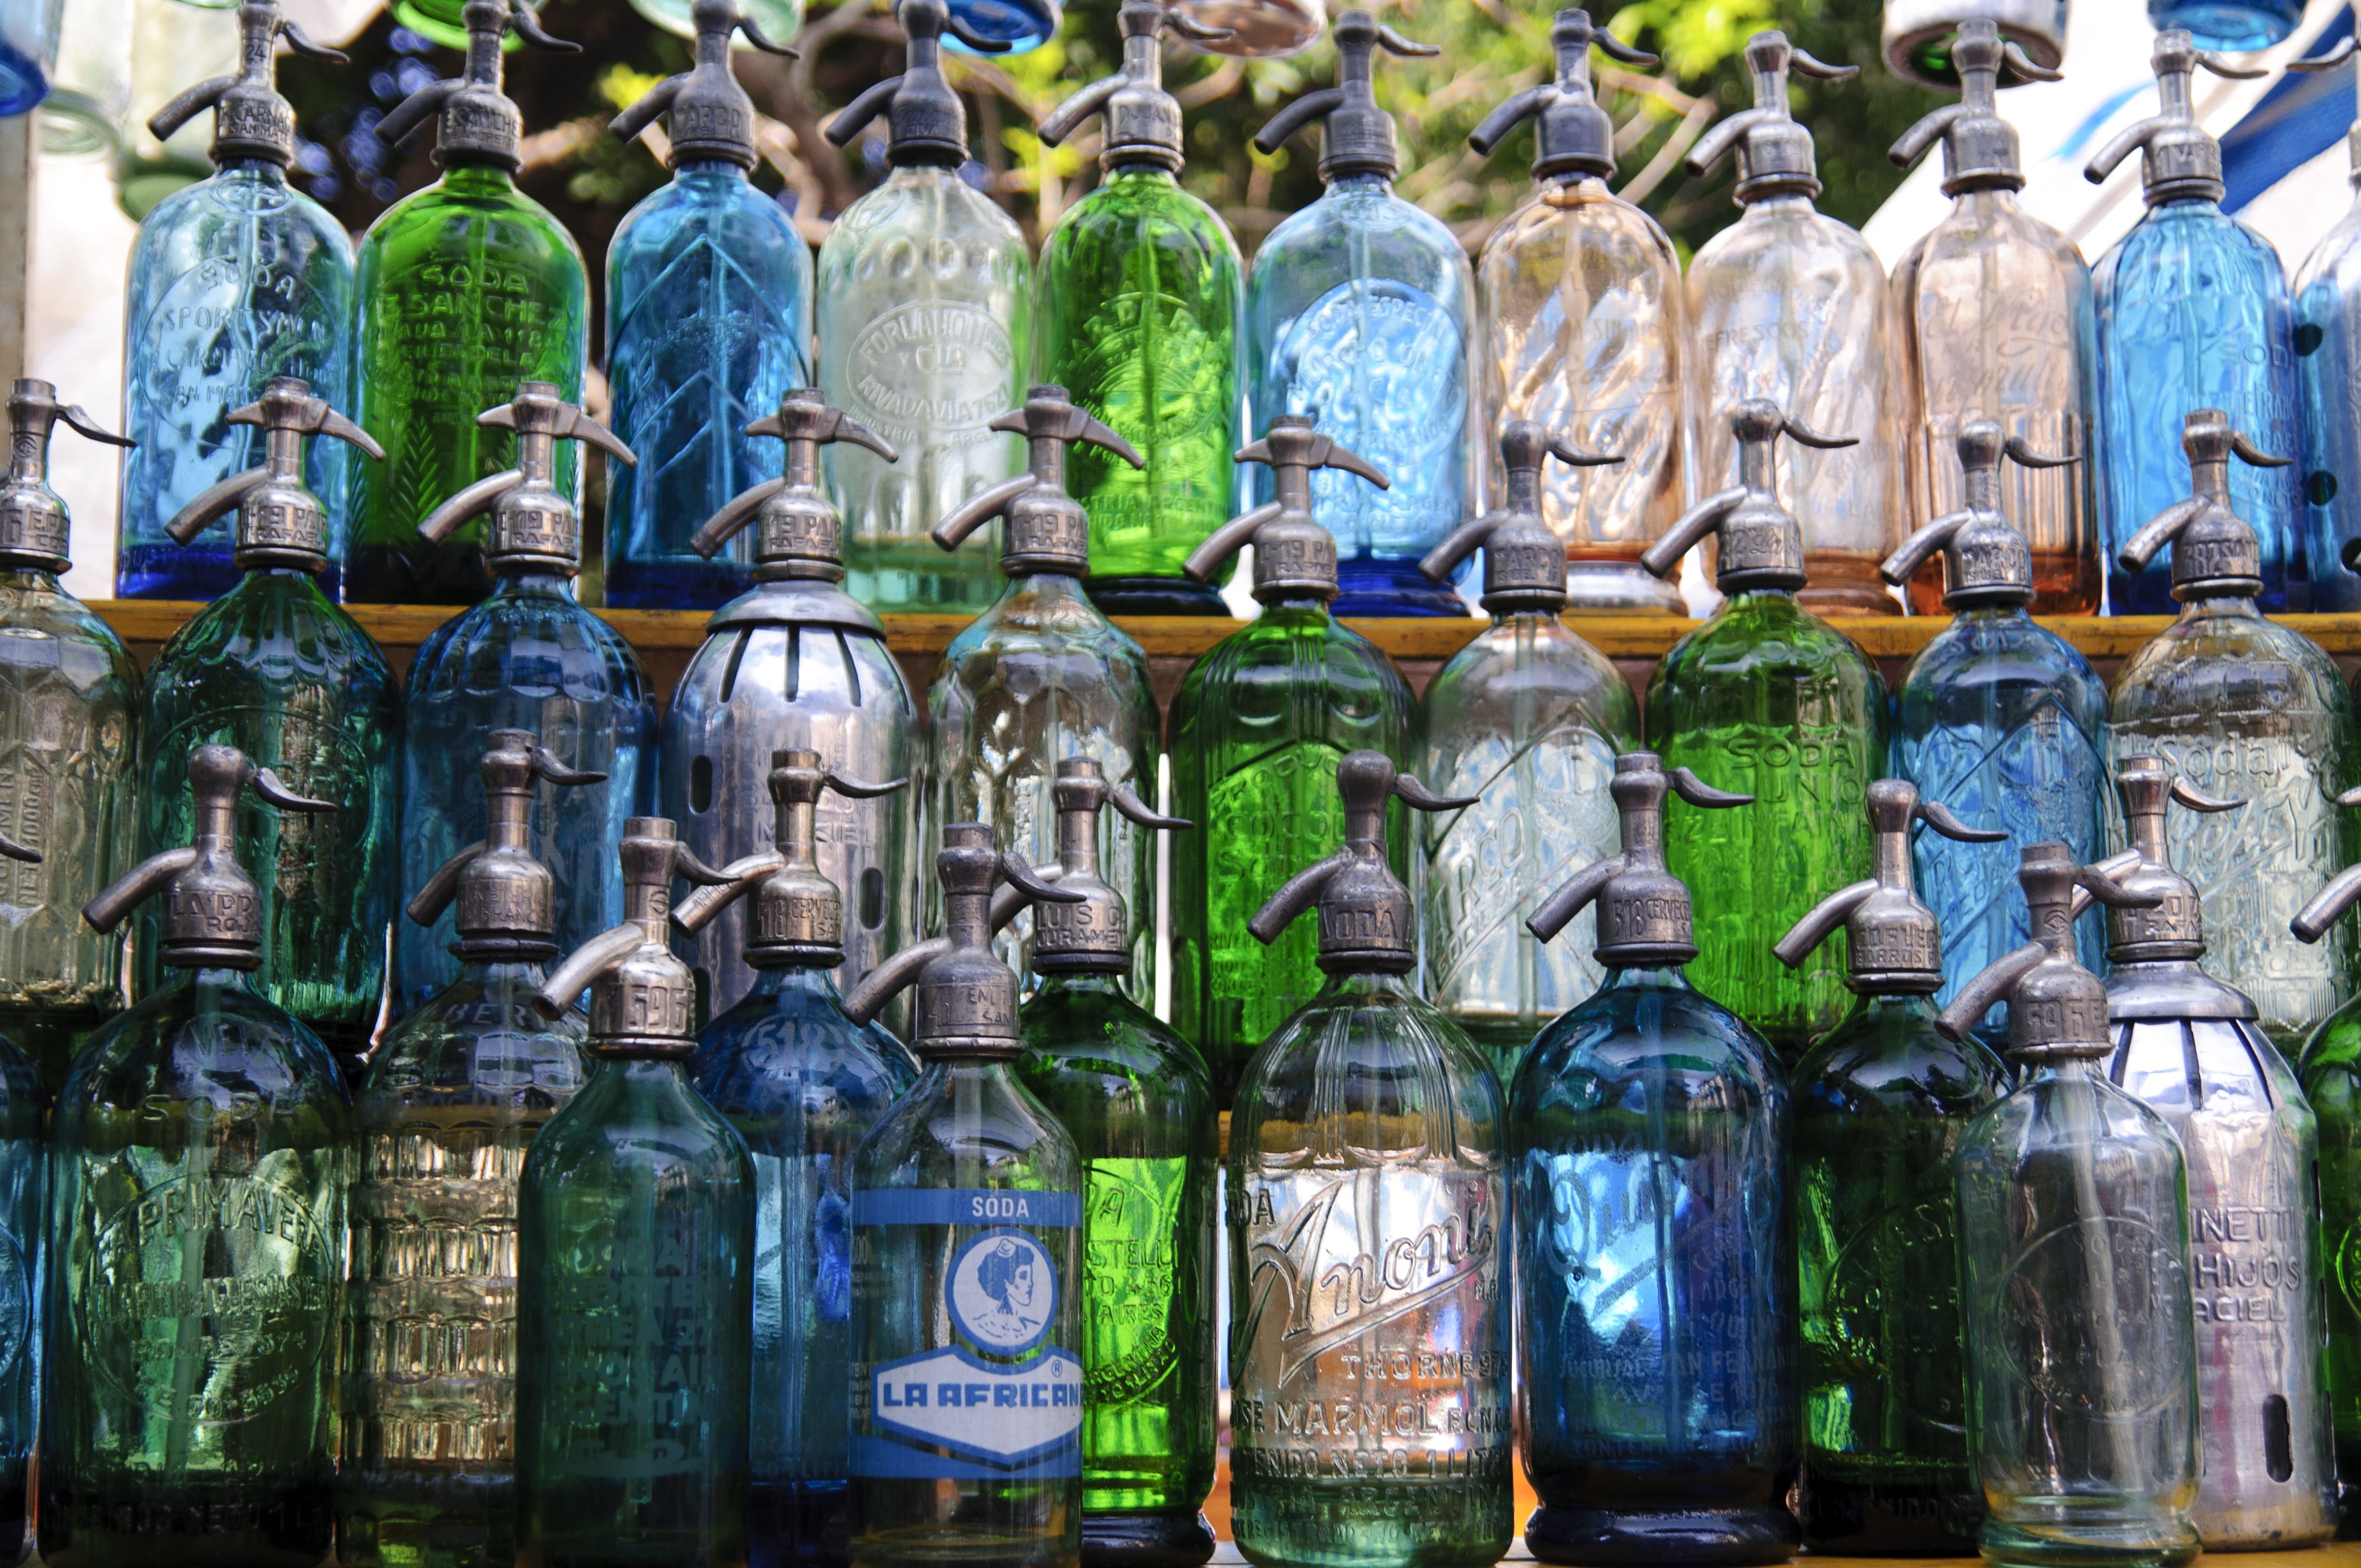
glass, old, ancient, drink, nikon, colors, bottles, argentina, soda, buenosaires, nikond300, d300, siphon, distilled beverage